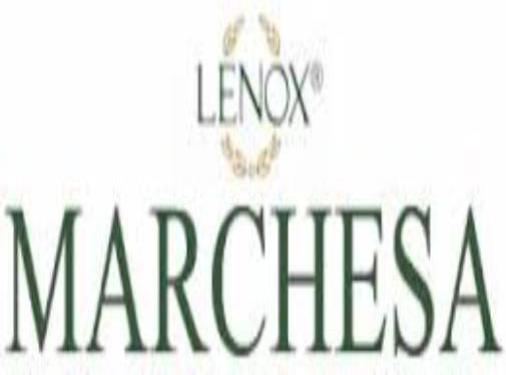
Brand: marchesa
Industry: Clothes